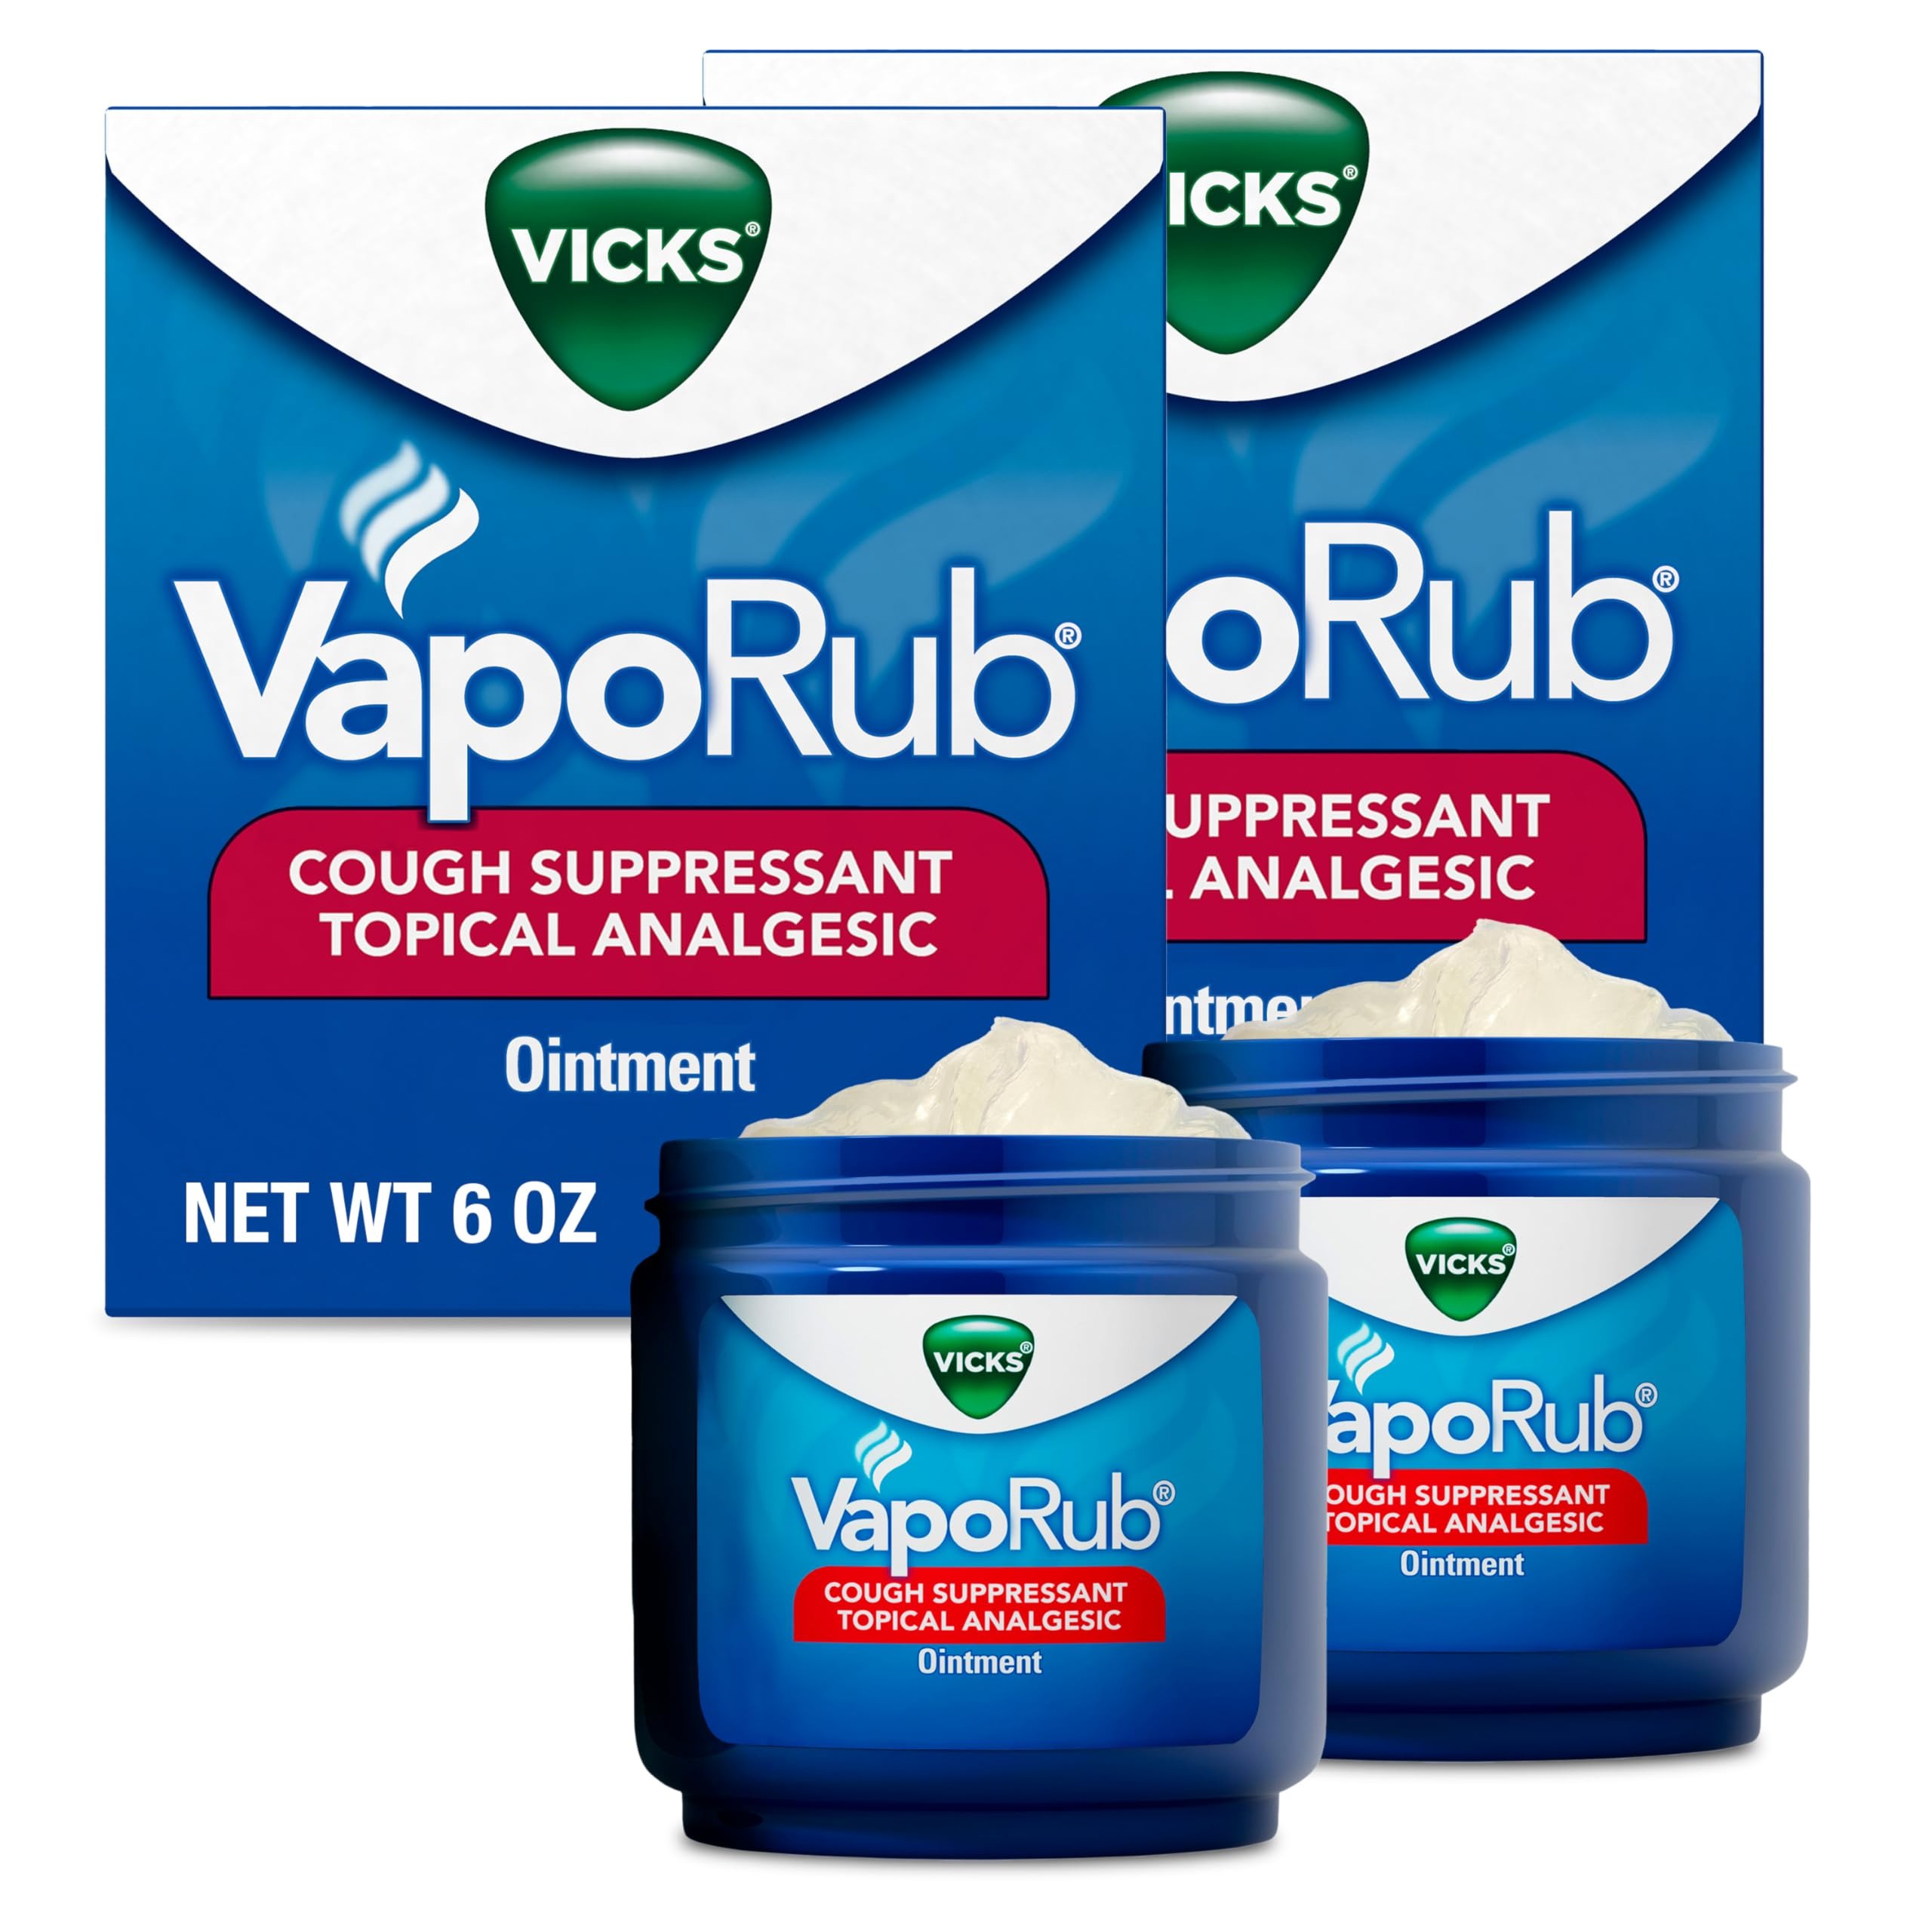
Item Name: Vicks VapoRub, Original, Cough Suppressant, Topical Chest Rub & Analgesic Ointment, Medicated Vicks Vapors, Relief from Cough Due to Cold, Aches & Pains, 6oz (2 Count)
Bullet Point 1: TOPICAL COUGH SUPPRESSANT: Clinically proven to reduce cough. Rub a thick layer of VapoRub ointment on your chest and throat for cough relief so you can breathe easier
Bullet Point 2: POWERFUL & EFFECTIVE VICKS SCENT. Medicated Vicks Vapors contains a proprietary blend of fragrance ingredients including menthol & camphor that go straight to the source of your cough
Bullet Point 3: RELIEVE MINOR ACHES AND PAINS. Apply a thick layer of the VapoRub ointment to relieve minor aches and pains in your muscles and joints
Bullet Point 4: SOOTHES & COMFORTS ON CONTACT. Soothing medicated Vicks vapors start working fast for proven cough relief day or night
Bullet Point 5: TRUSTED VICKS RELIEF FROM THE WORLD'S #1 SELLING OTC COUGH & COLD BRAND*
Bullet Point 6: Made by Vicks- manaufacturer of NyQuil, DayQuil, and all your other favorite Vapo products- VapoRub, VapoShower, VapoInhaler, VapoBath and VapoStick
Value: 12.0
Unit: Ounce

Price: 16.99